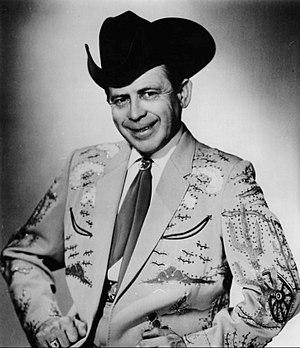
James Cecil Dickens, dit Little Jimmy Dickens, est un chanteur américain de musique country, né le 19 décembre 1920 à Bolt en Virginie-Occidentale et mort le 2 janvier 2015 à Nashville dans le Tennessee.